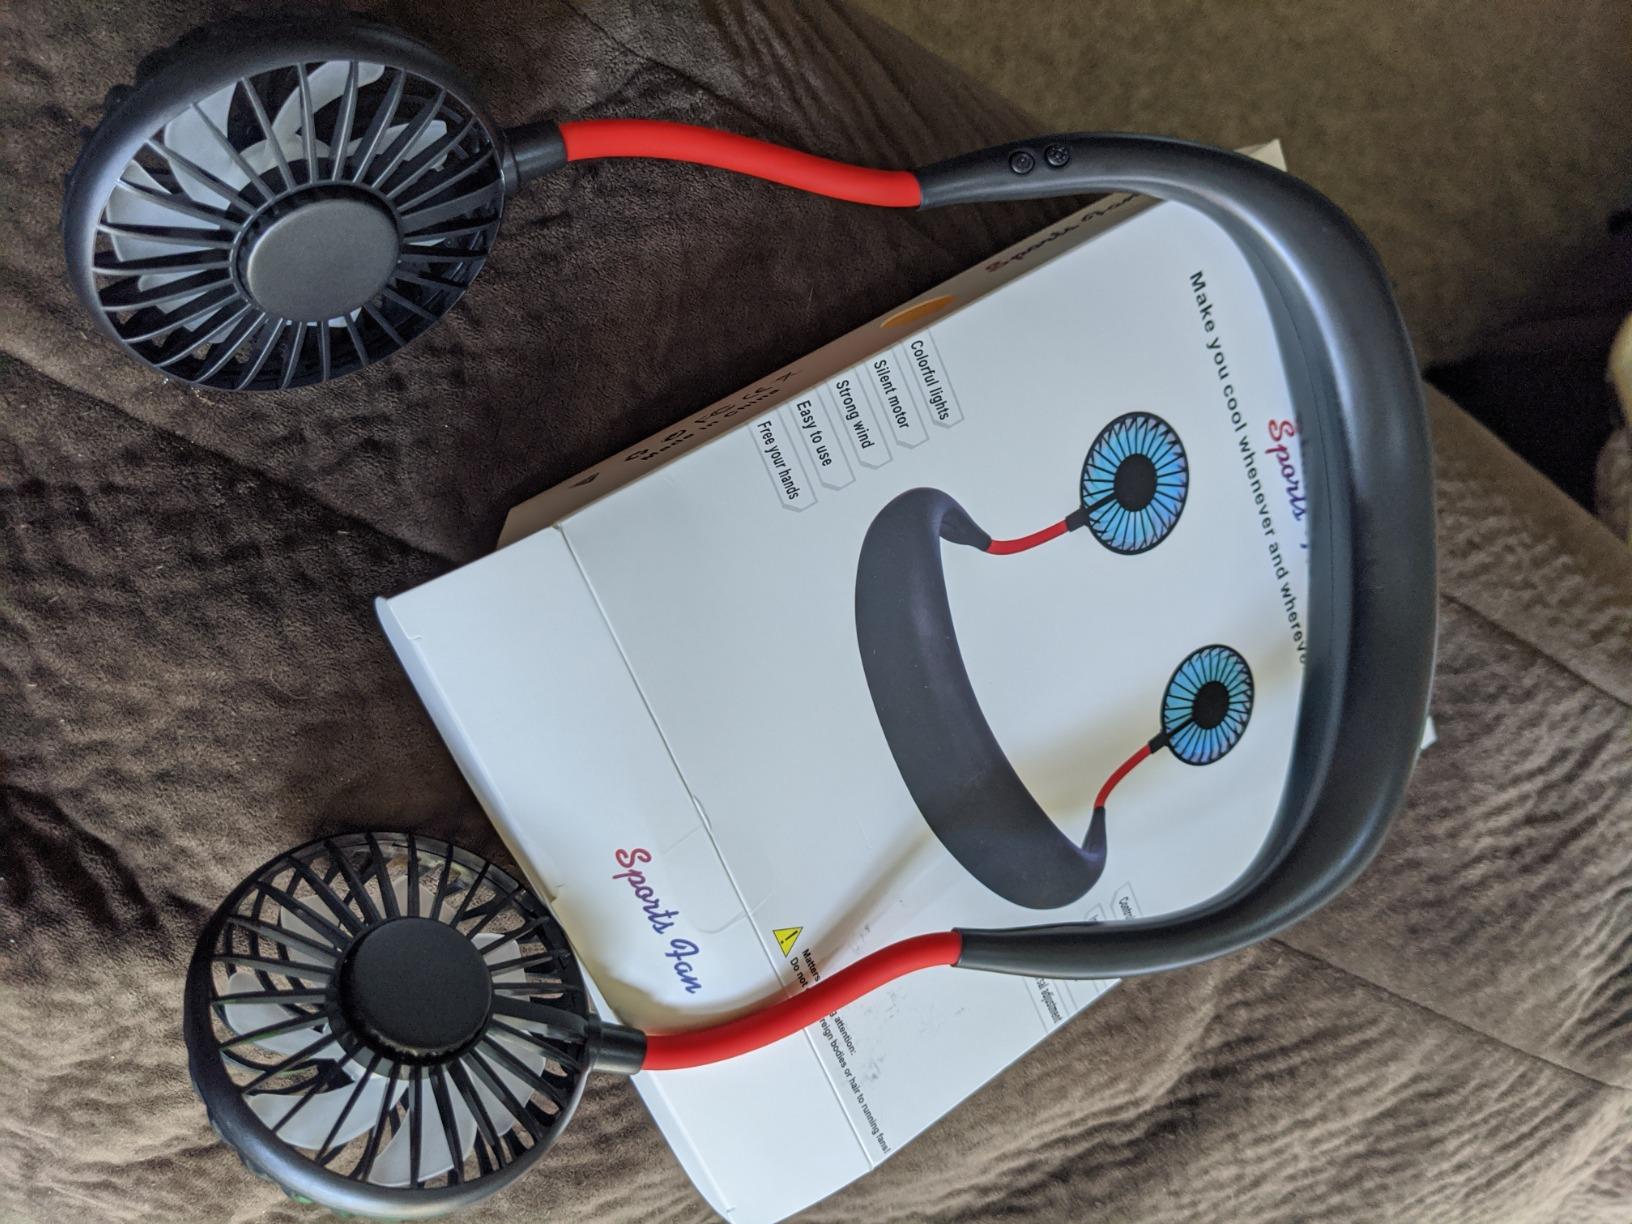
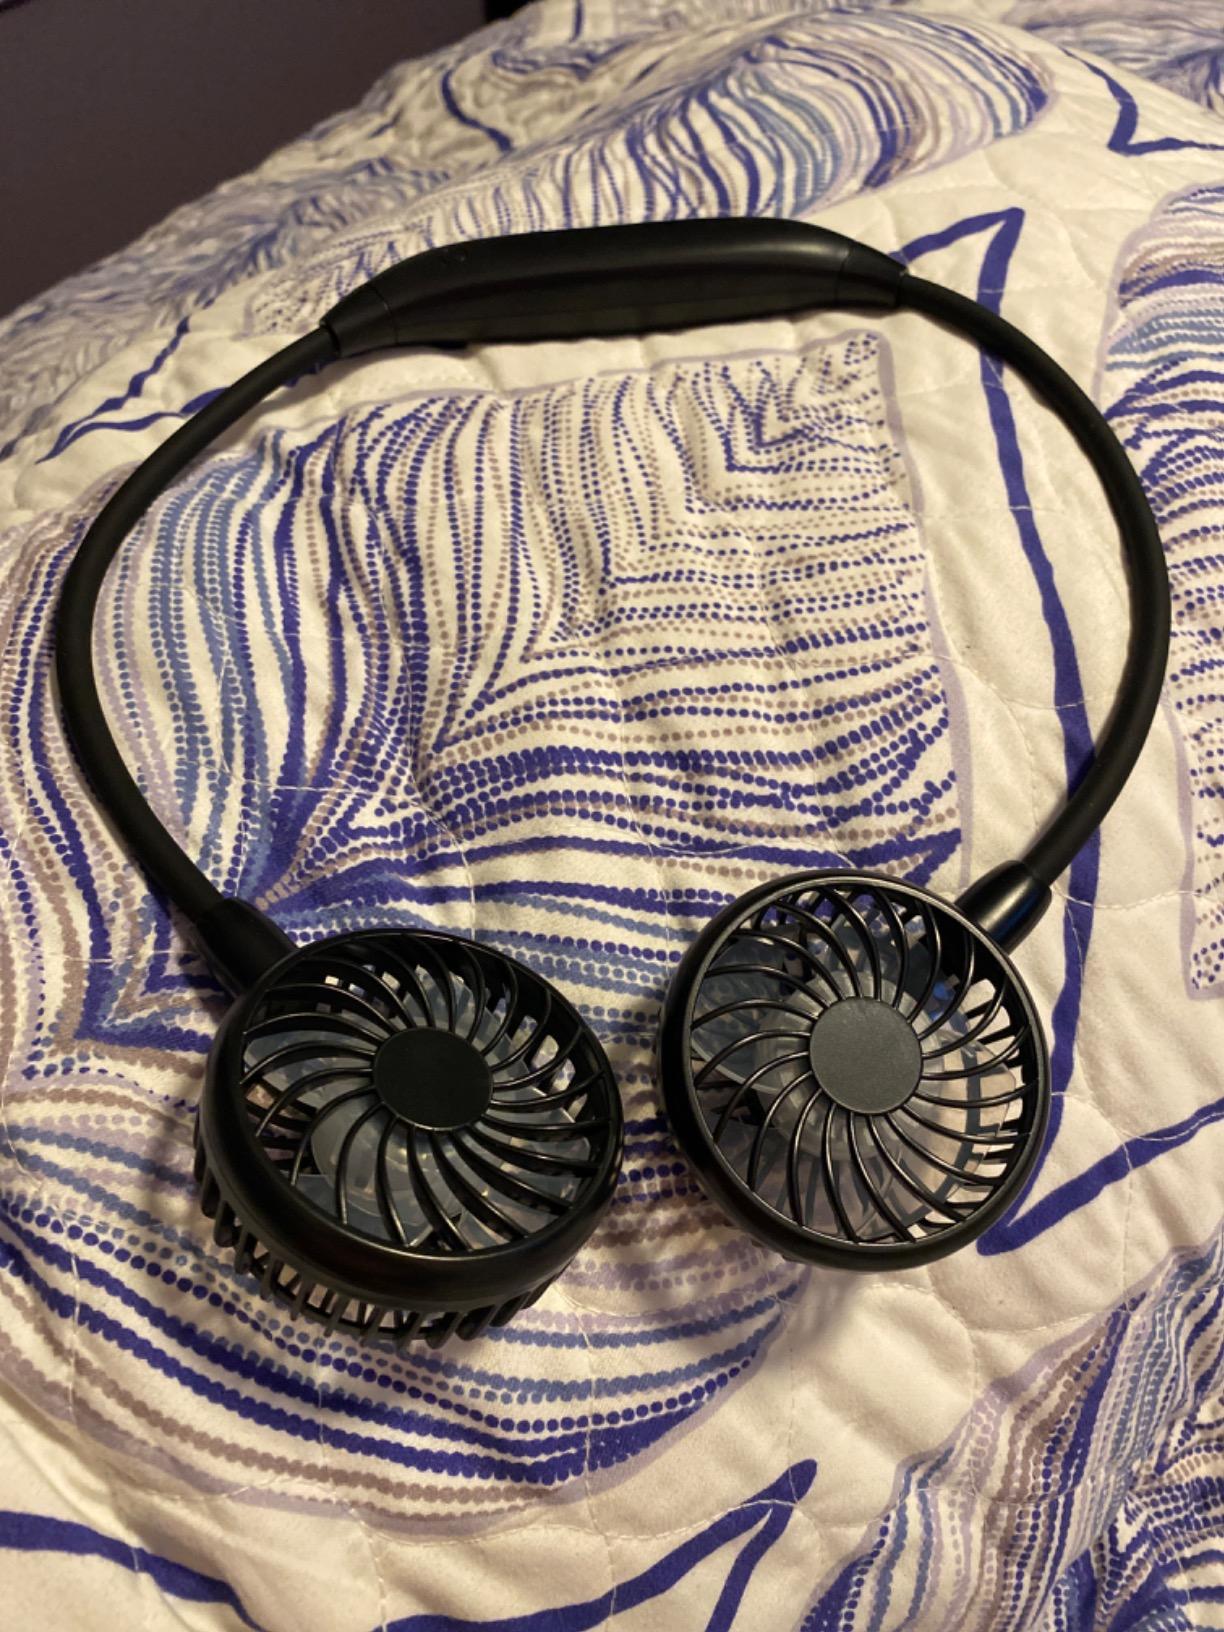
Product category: fan
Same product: no